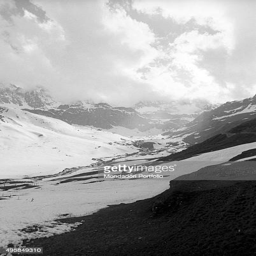
view of a valley covered